History of Korea

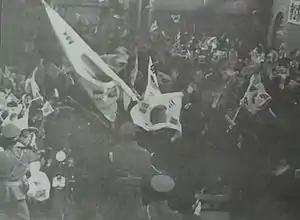
the March First Movement in 1919

In 1895, the Japanese were involved in the murder of Empress Myeongseong, who had sought Russian help, and the Russians were forced to retreat from Korea for the time.